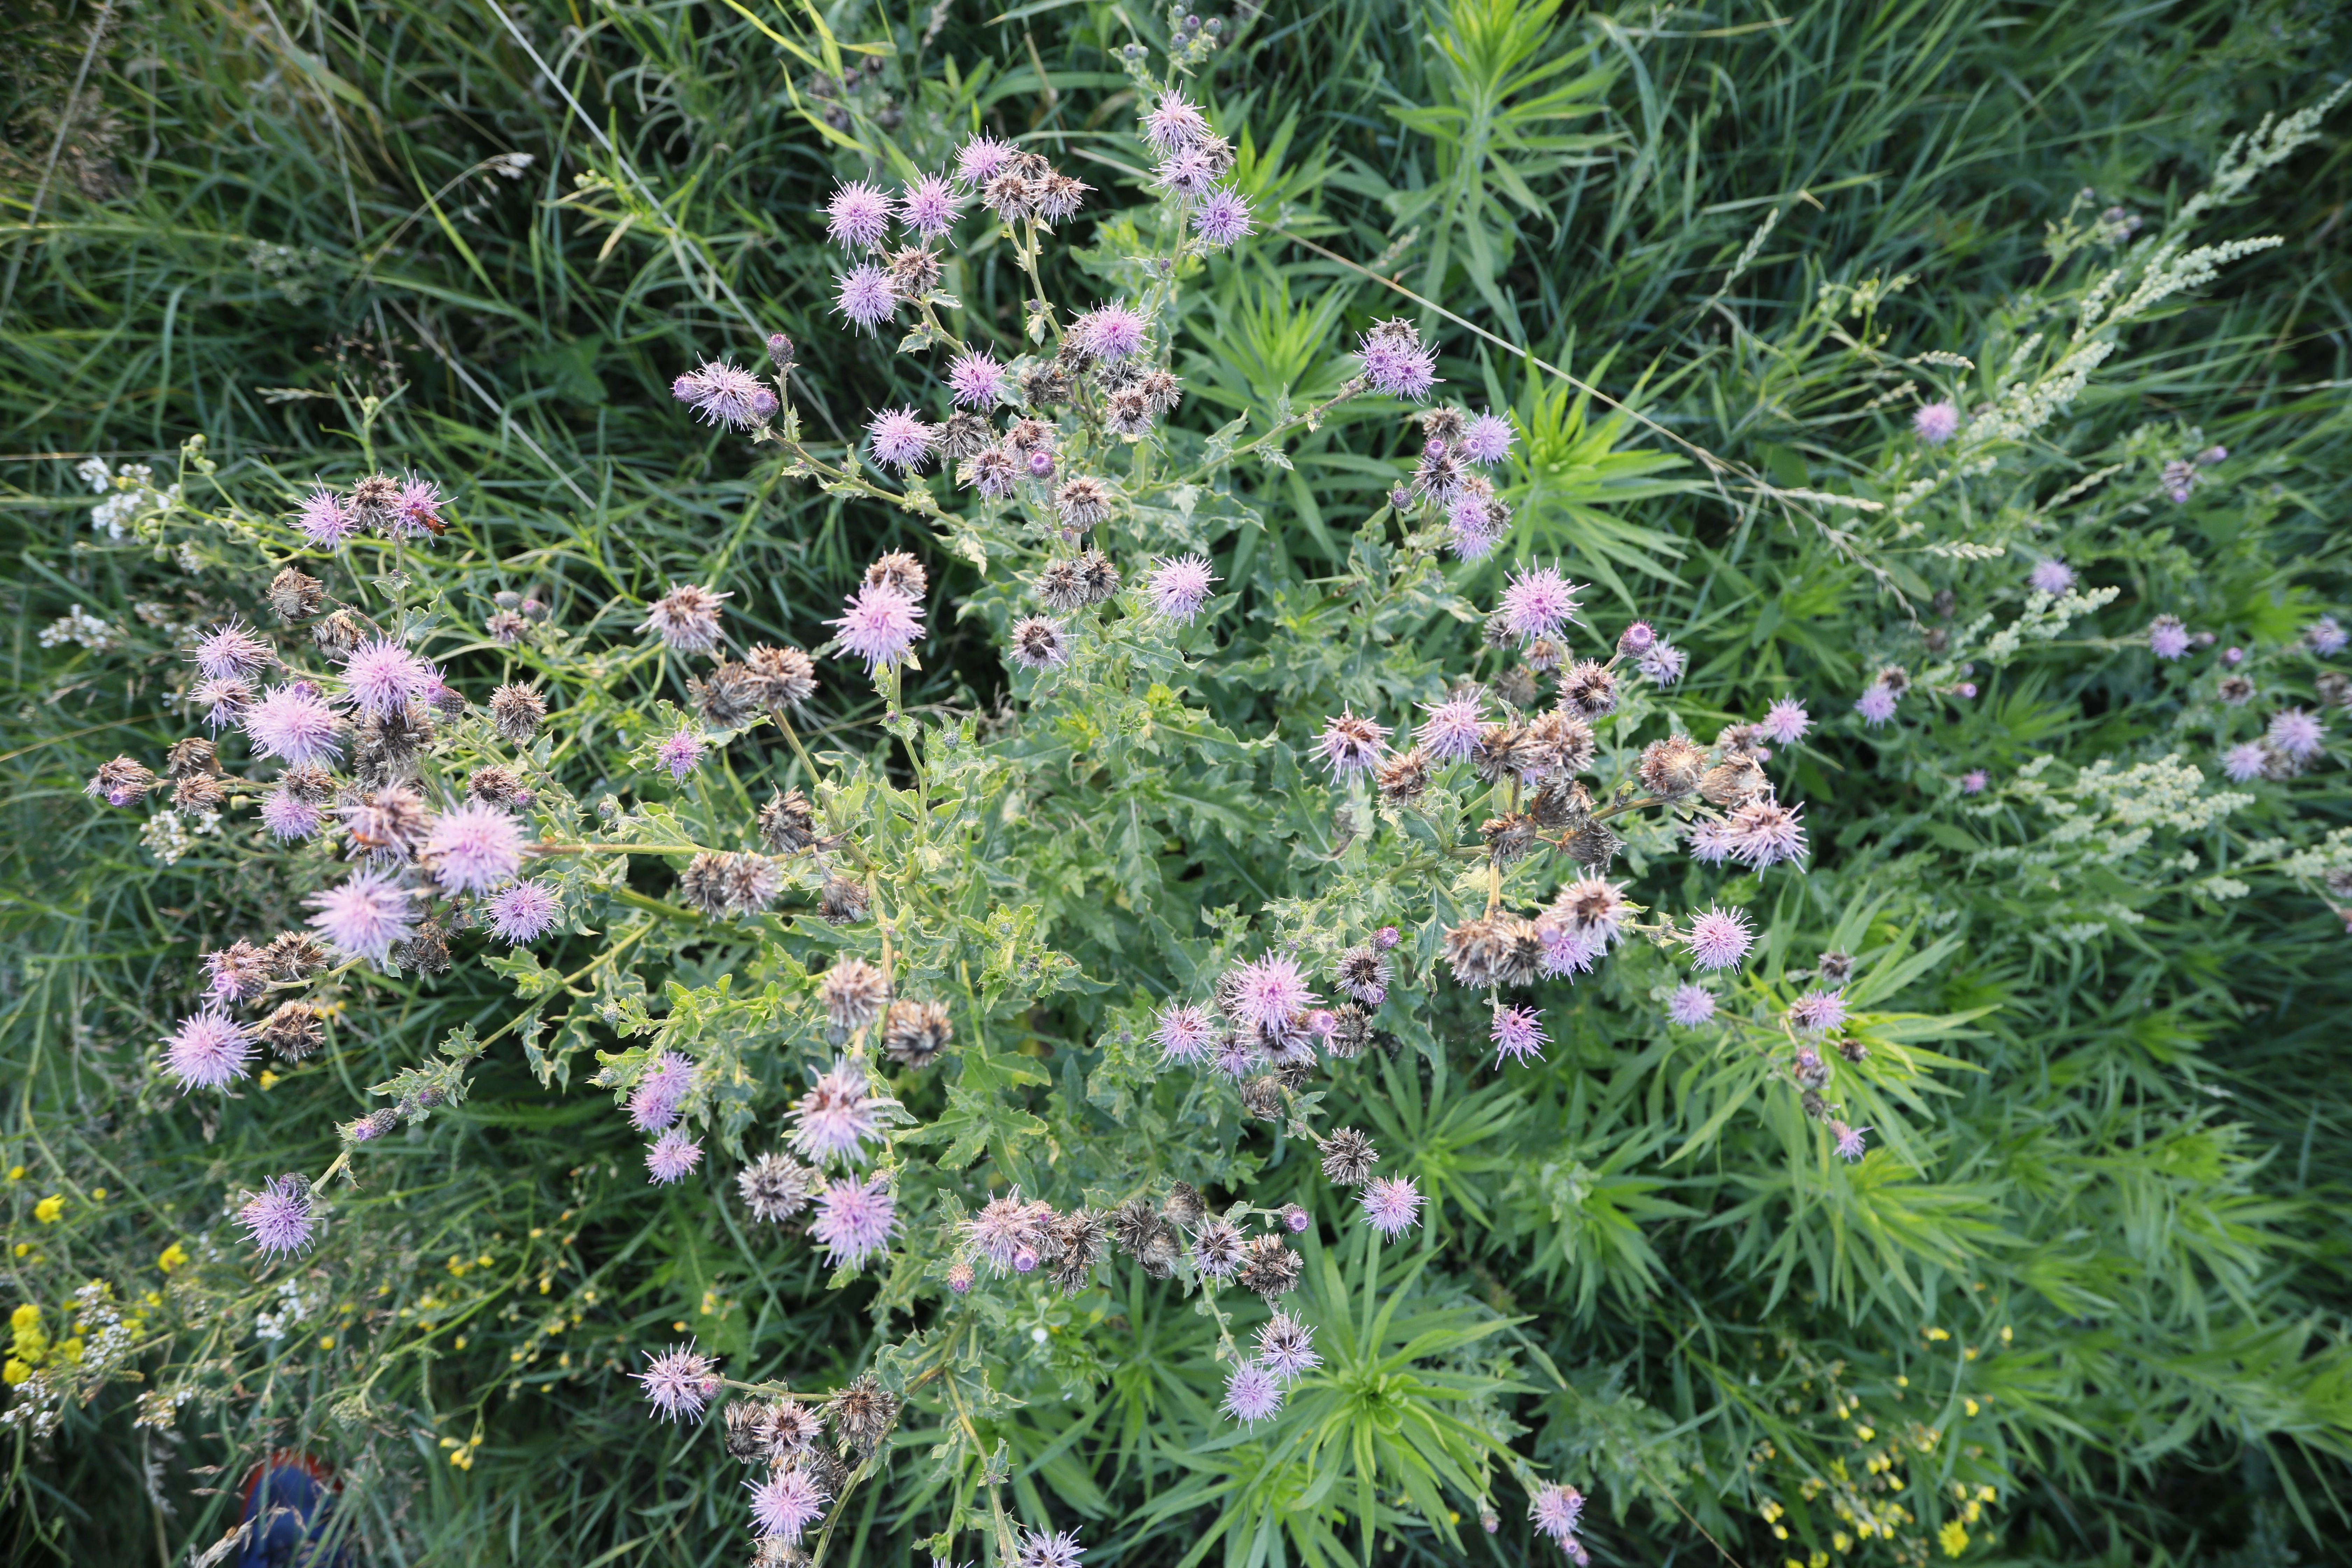
Plant species: Cirsium arvense